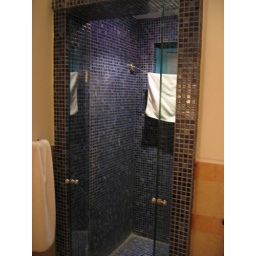
in the shower of course. the glass doors were a nice touch.